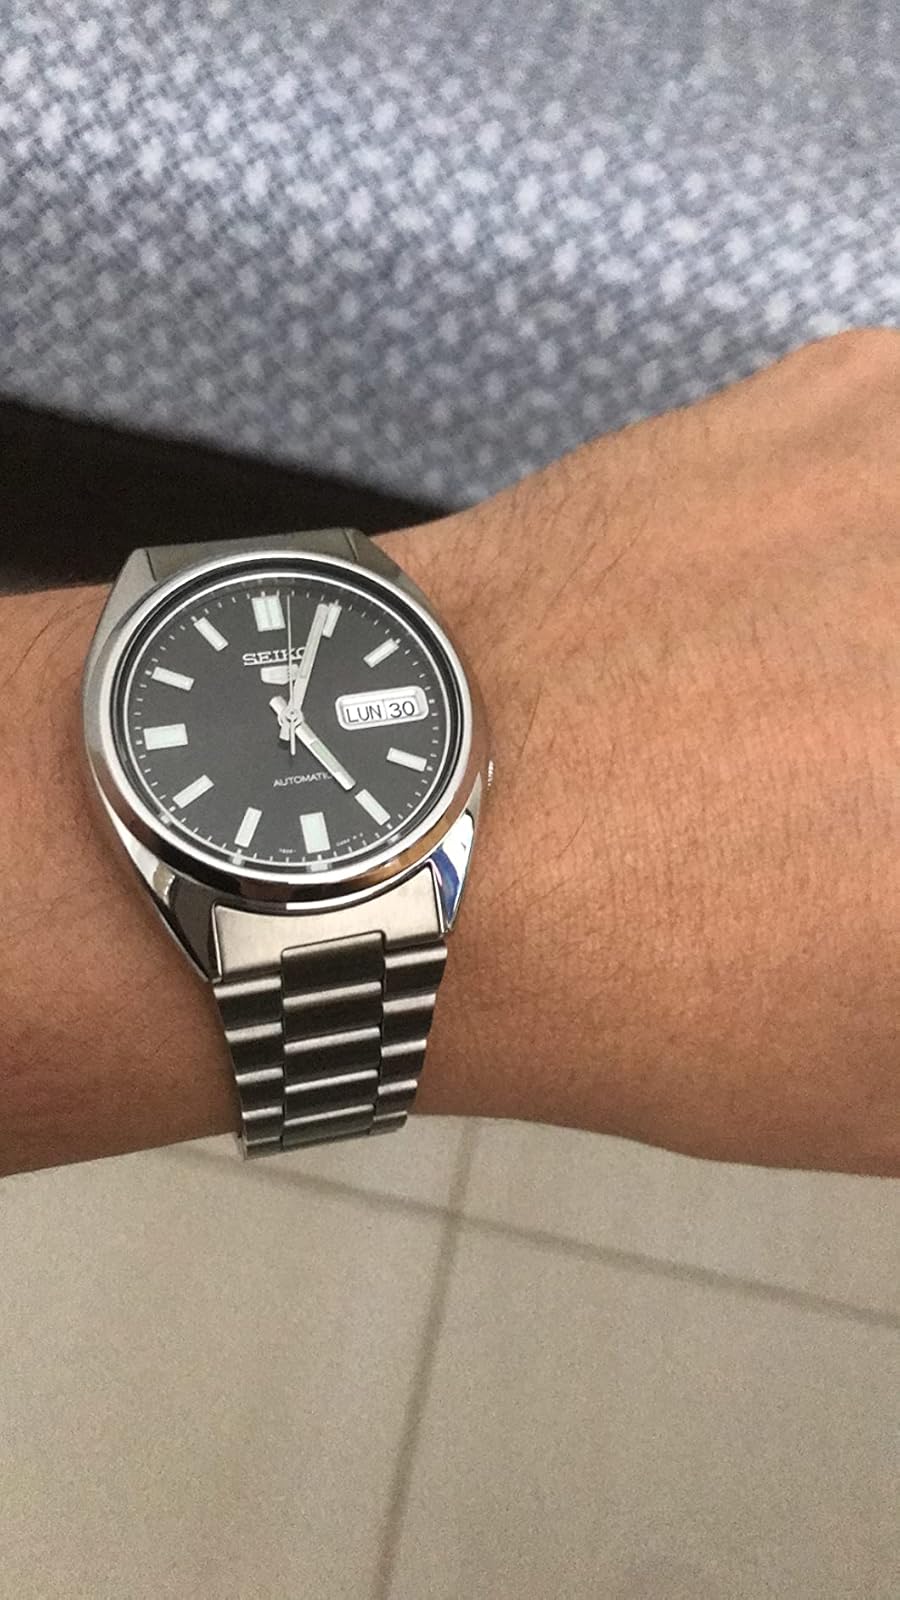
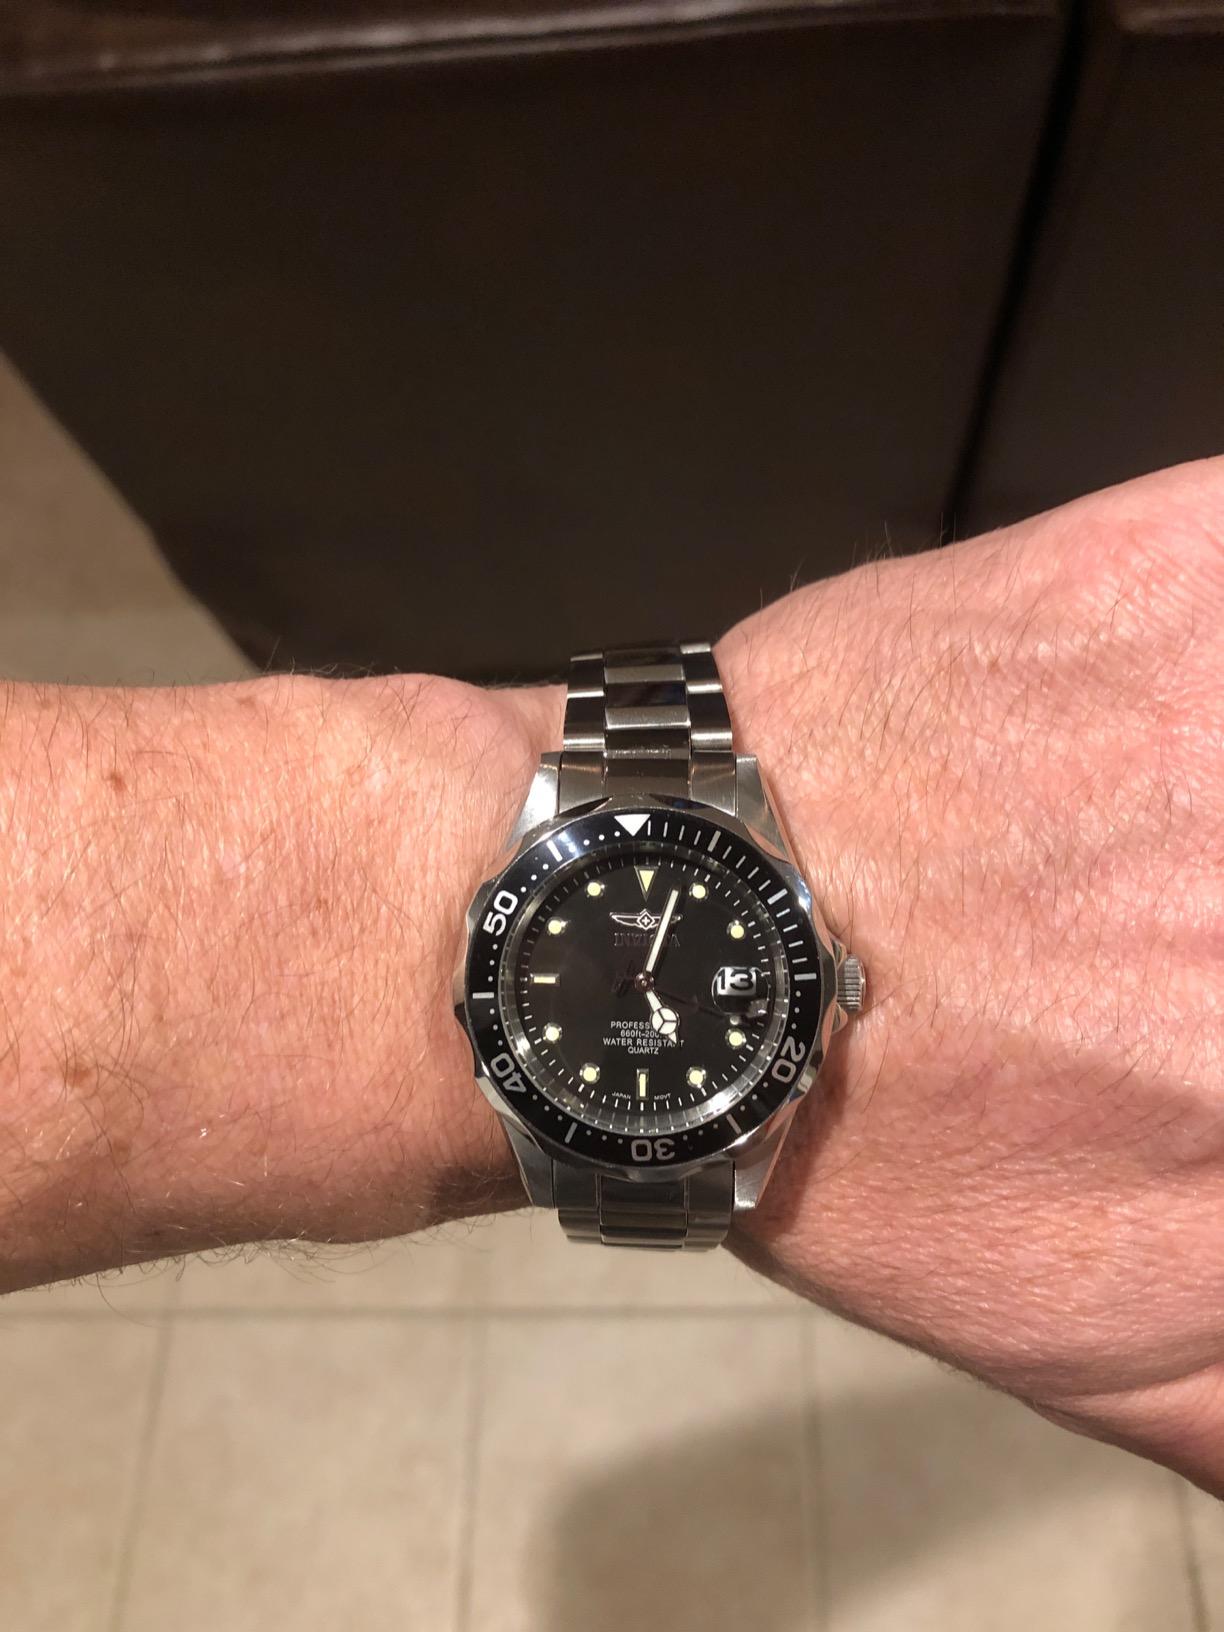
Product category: accessories_watch
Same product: no